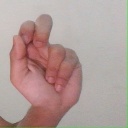
अक्षर: ढ